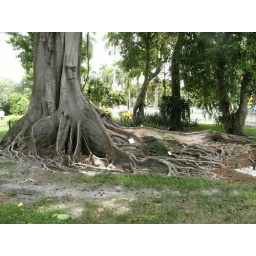
Giant fig tree with above ground root mass